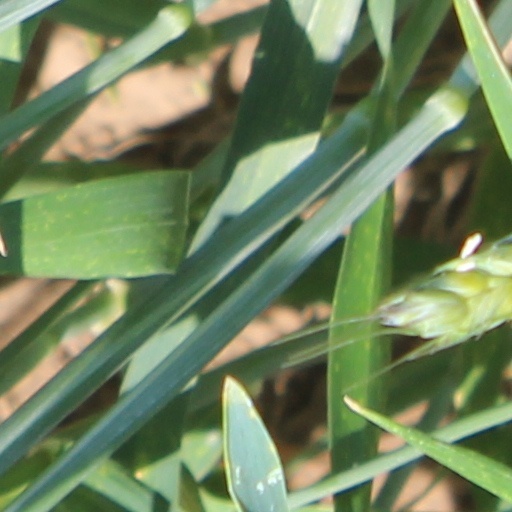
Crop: wheat